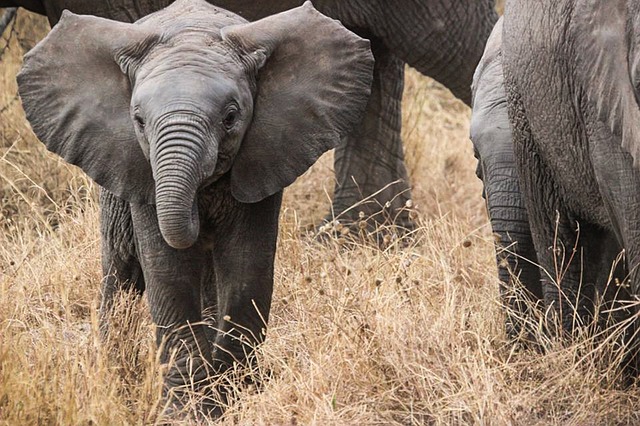
Label: elephant